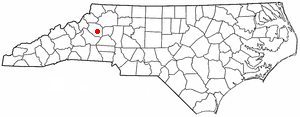
Lenoir est une ville de l'État américain de Caroline du Nord, située dans le comté de Caldwell, dont elle est le siège. Sa population s’élevait à 18 228 habitants lors du recensement de 2010, estimée à 17 943 habitants en 2017.